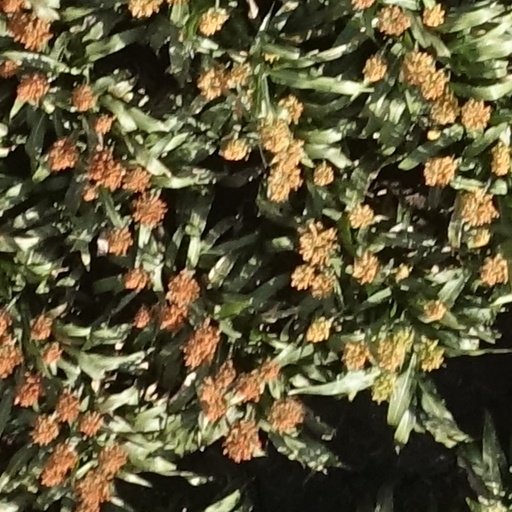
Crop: sorghum